American Burger

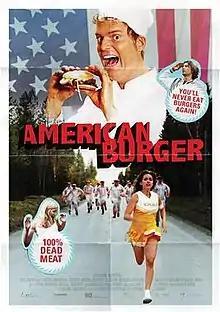
Theatrical release poster

American Burger is a 2014 Swedish comedy horror film starring Fredrik Hiller, Liam Macdonald, Benjamin Brook, Aggy Kukawka and Ben Thornton. It is directed by first-time feature film director's Johan Bromander & Bonita Drake.